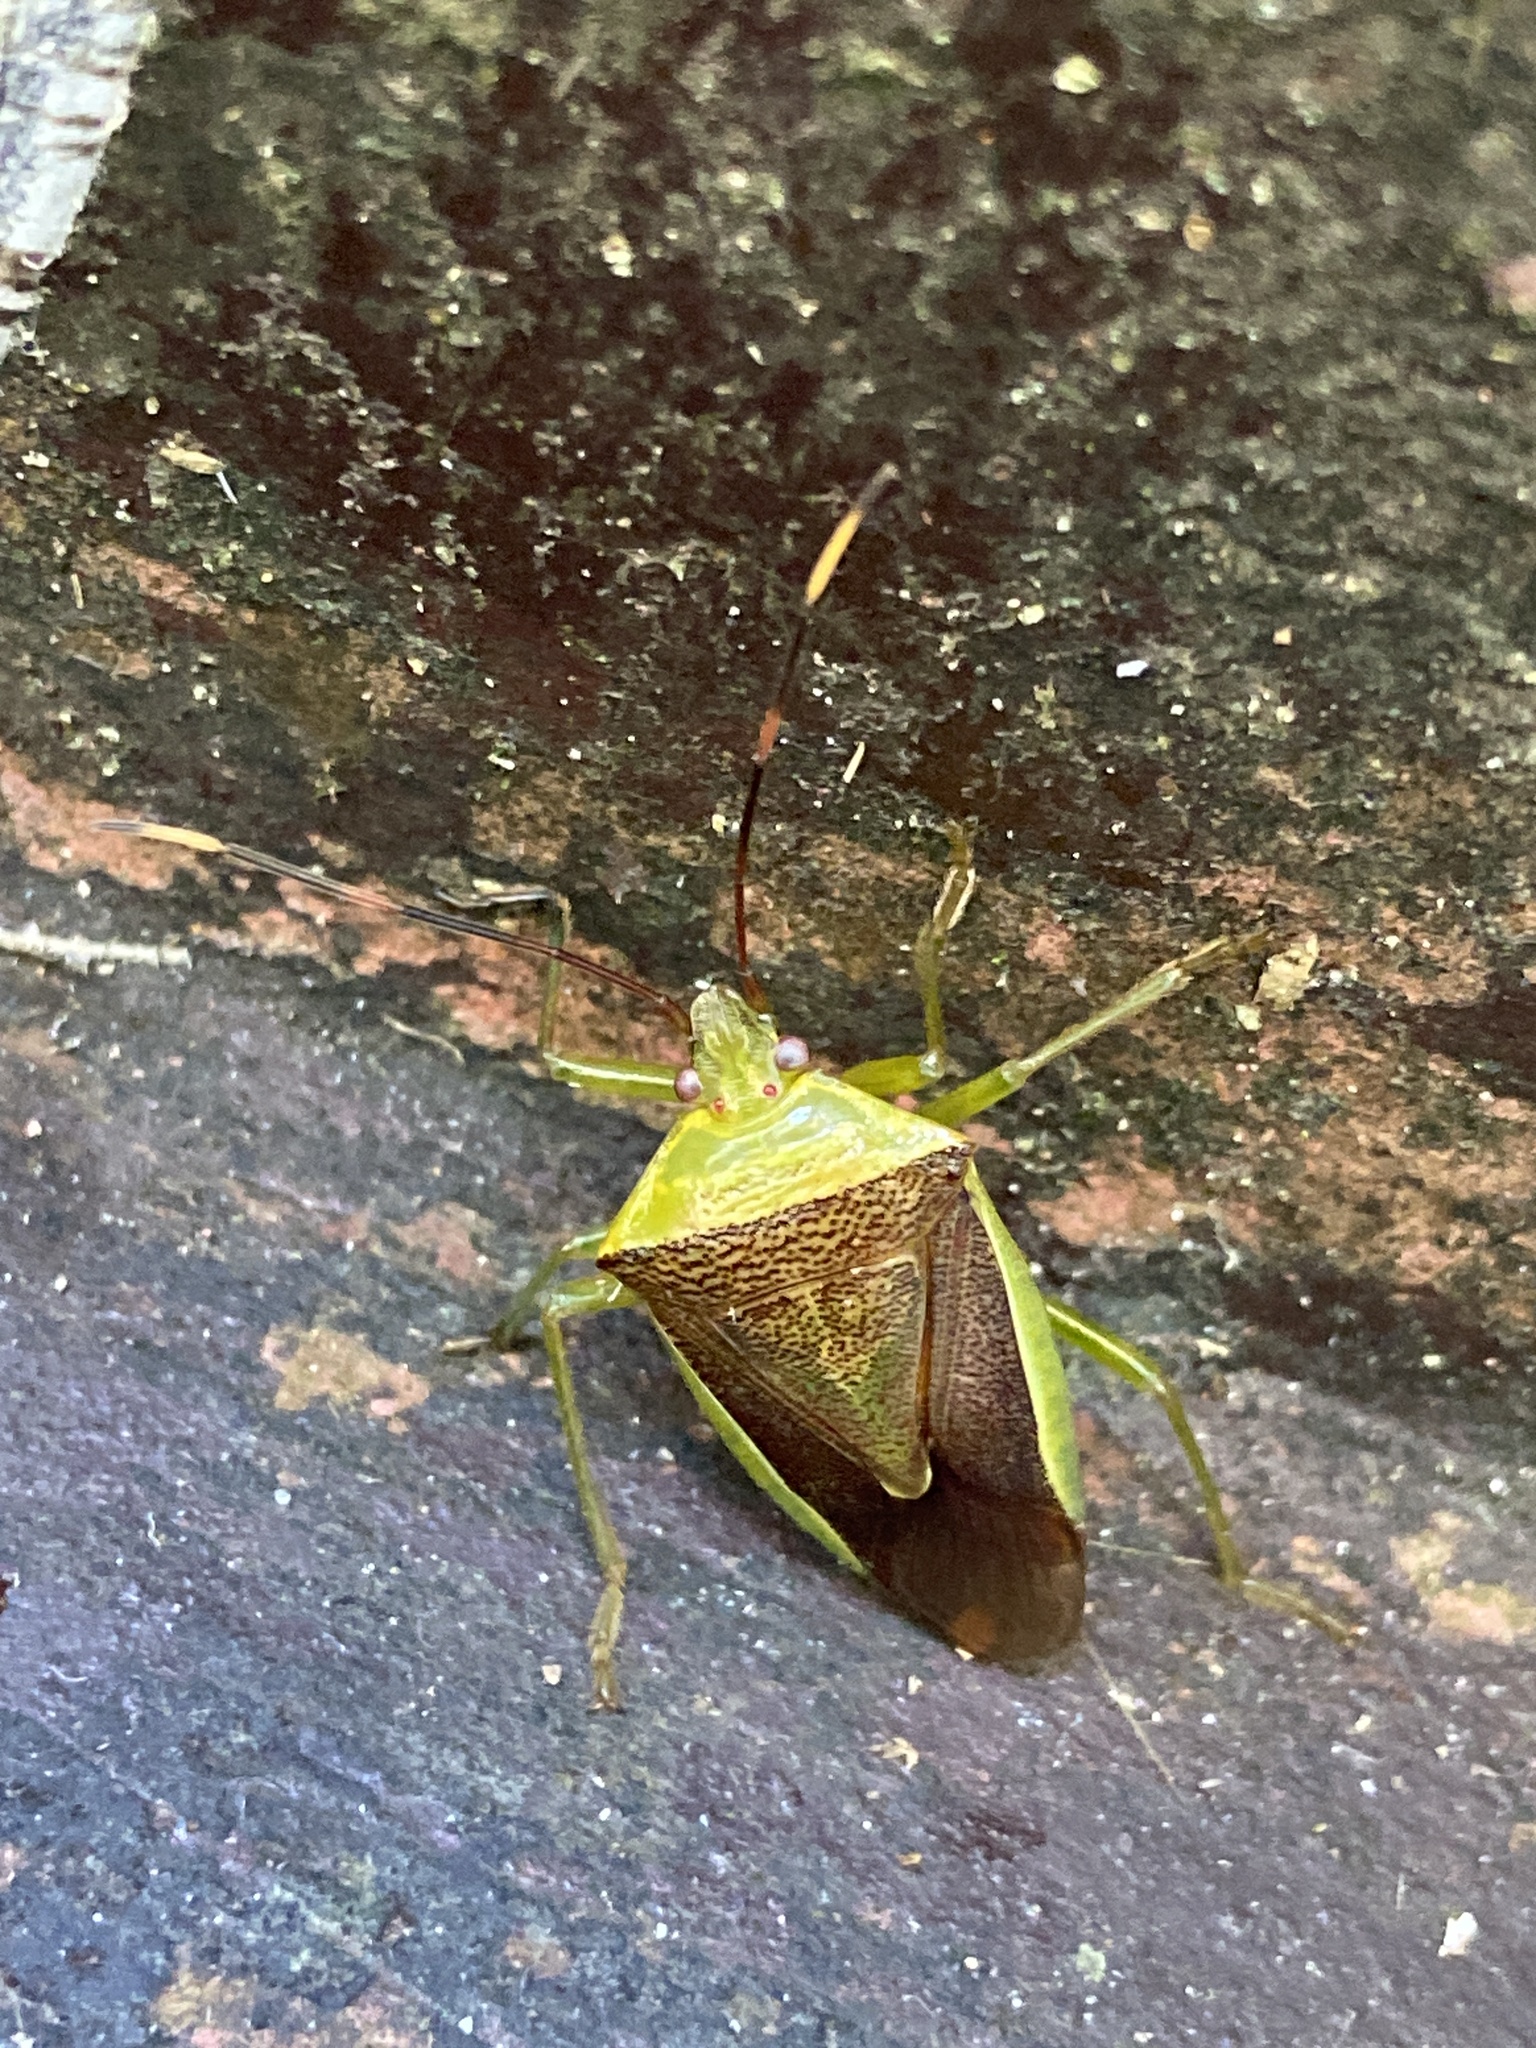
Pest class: stink_bug